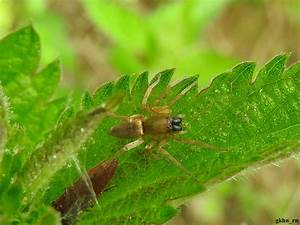
Label: spider